Khor Al Adaid

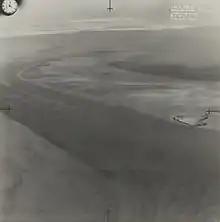
Entrance to Khor Al Adaid looking WNW, photographed during a reconnaissance mission by the Royal Air Force on 9 May 1934.

By 1890 news had broken about the newly commissioned project by the Ottomans to rebuild Khor Al Adaid. The British grew concerned over this as an Ottoman settlement in what they considered territory of Abu Dhabi would be exceedingly difficult to disperse through diplomatic means. In British political circles, rumors were circulating in January 1891 that the Ottomans had installed "mudirs" (governors) in Khor Al Adaid and north-bound Zubarah, and that 400 Ottoman troops were en route to garrison the towns. These rumors are confirmed by declassified communications between the Wali of Basra and the Office of the Grand Vizier exchanged in mid-January.